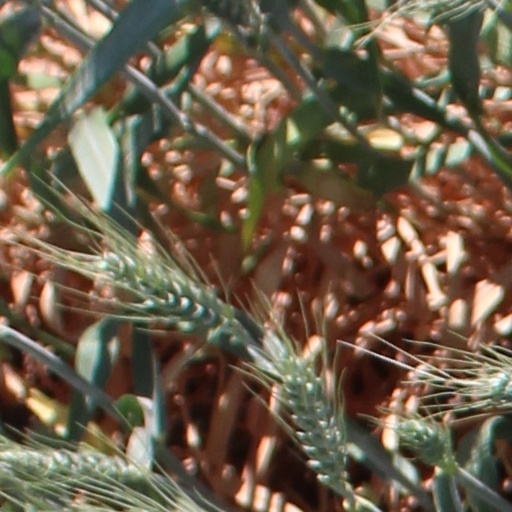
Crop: wheat